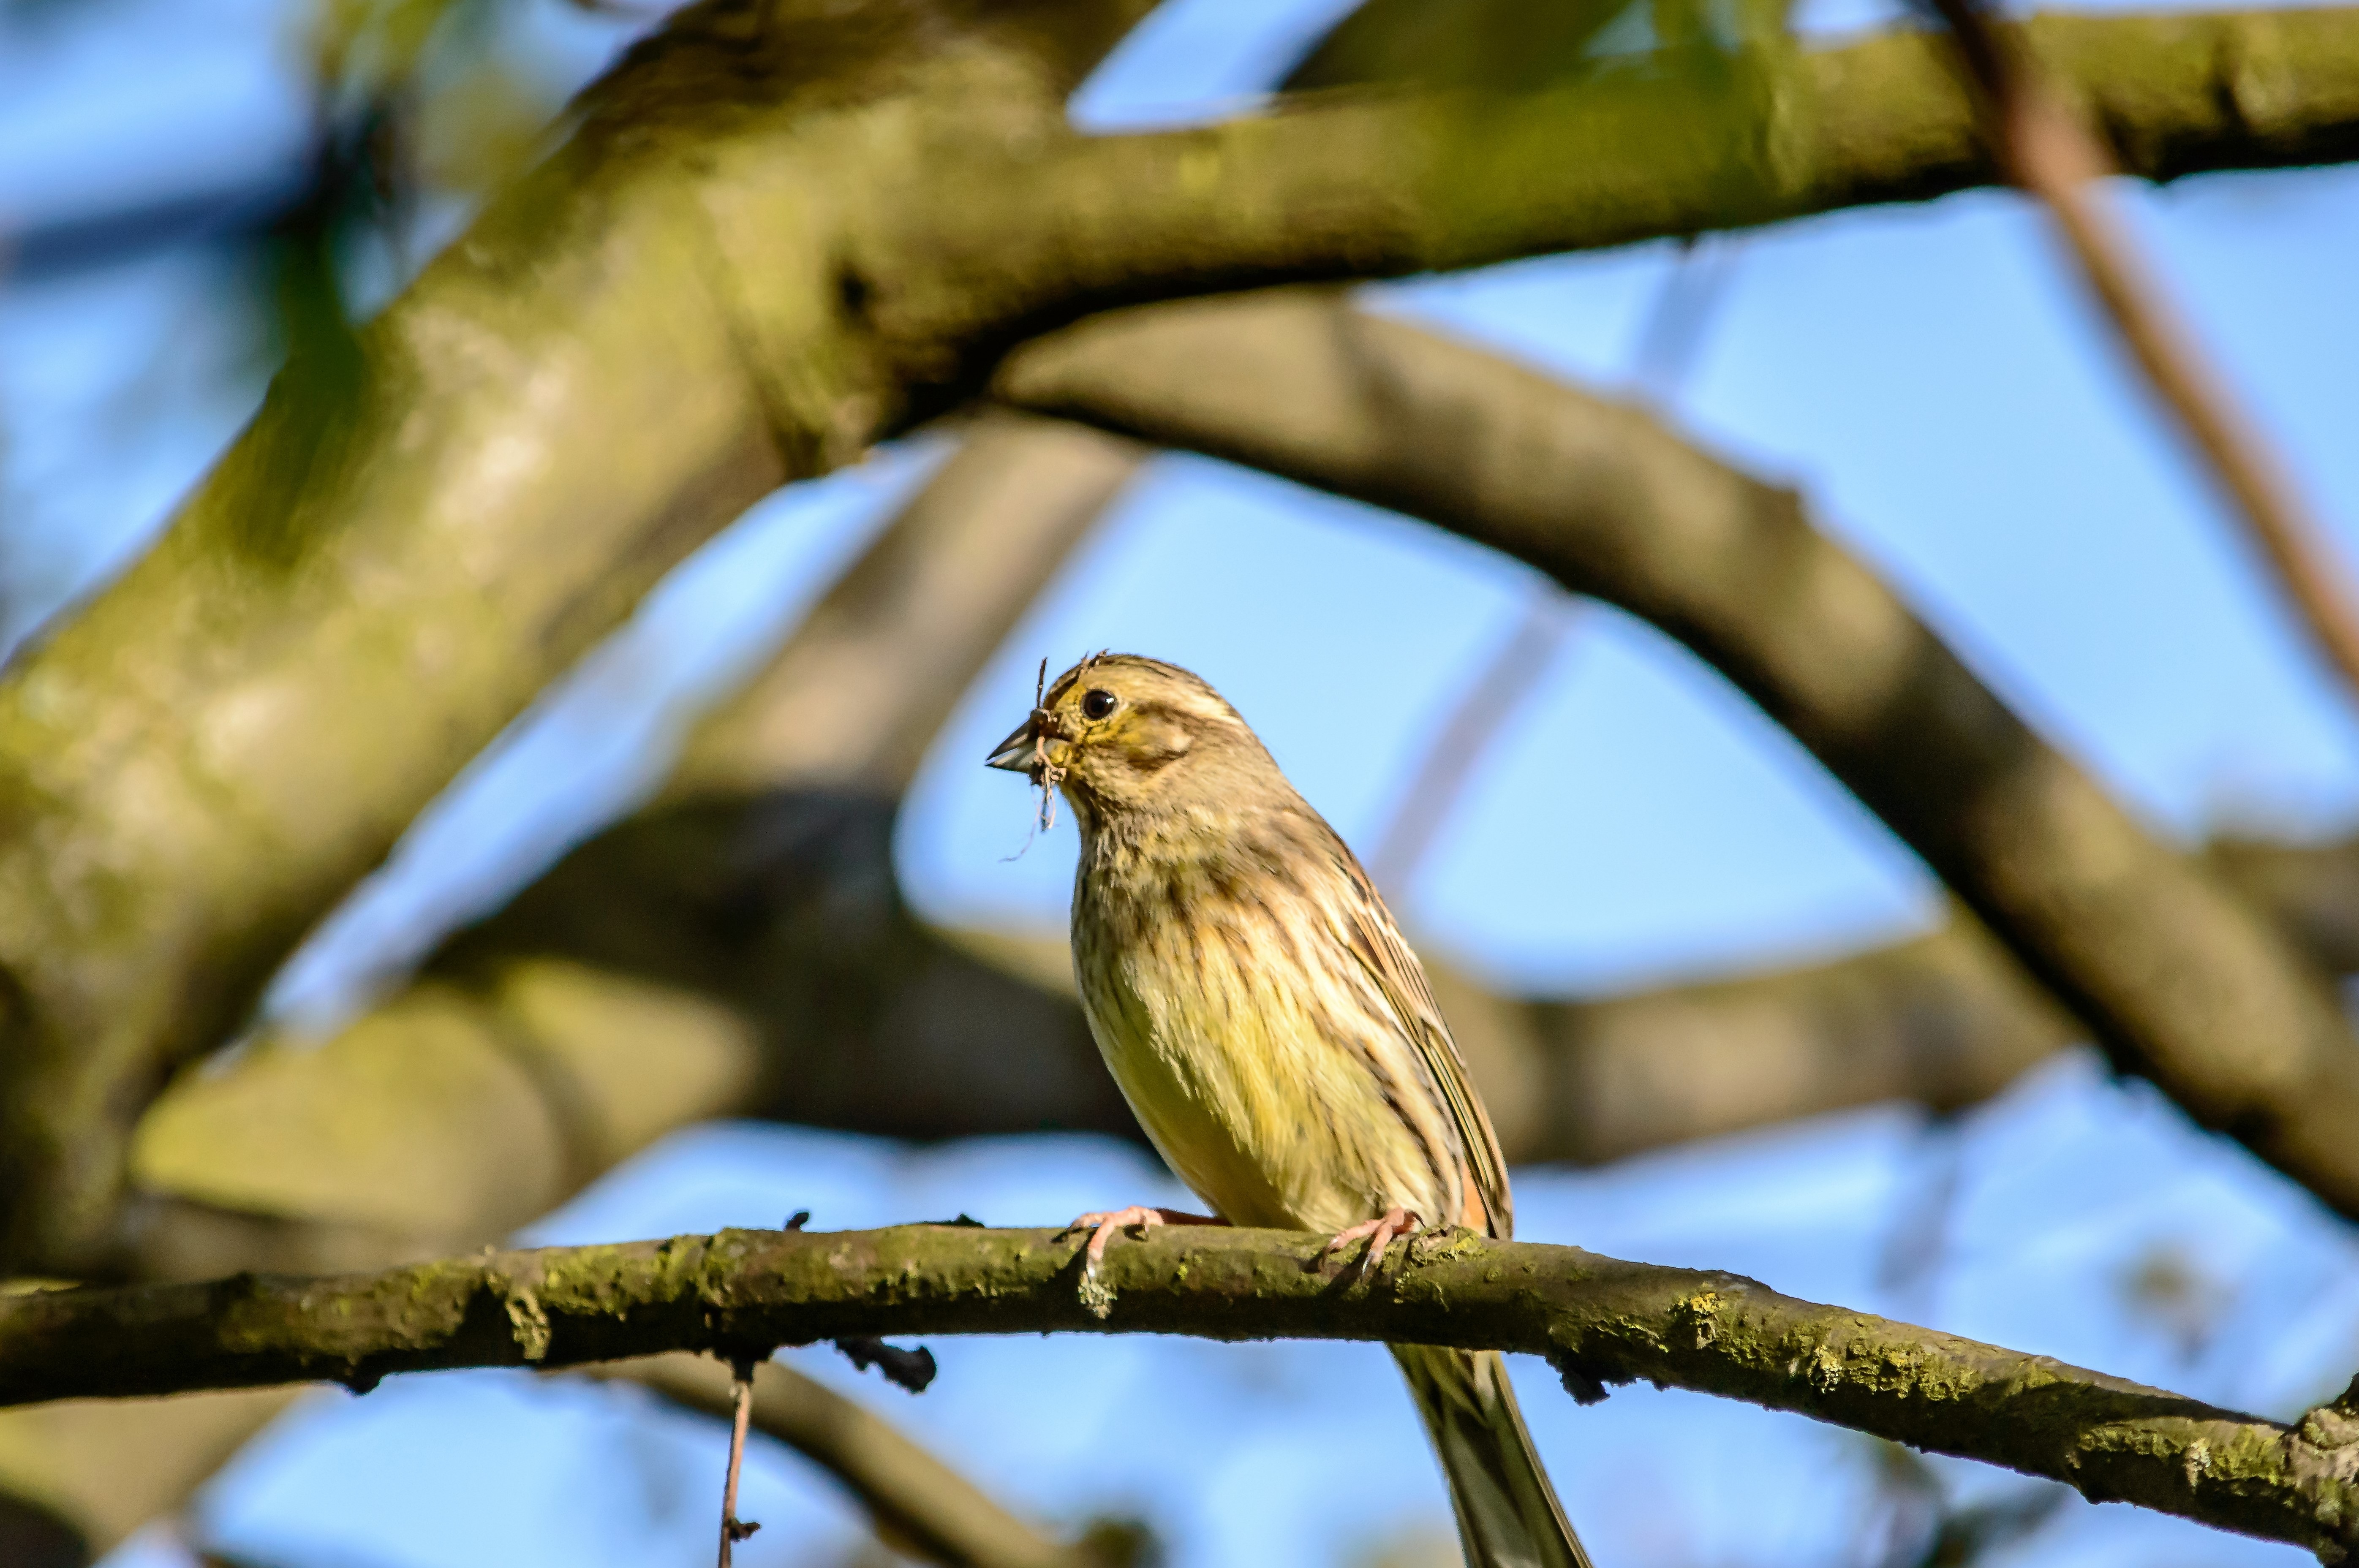
nature, branch, bird, animal, wildlife, portrait, beak, hawk, yellow, fauna, songbird, vertebrate, finch, fink, perching bird